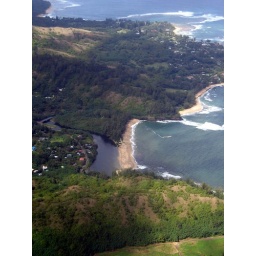
That's our house - the lowest left in front of the river